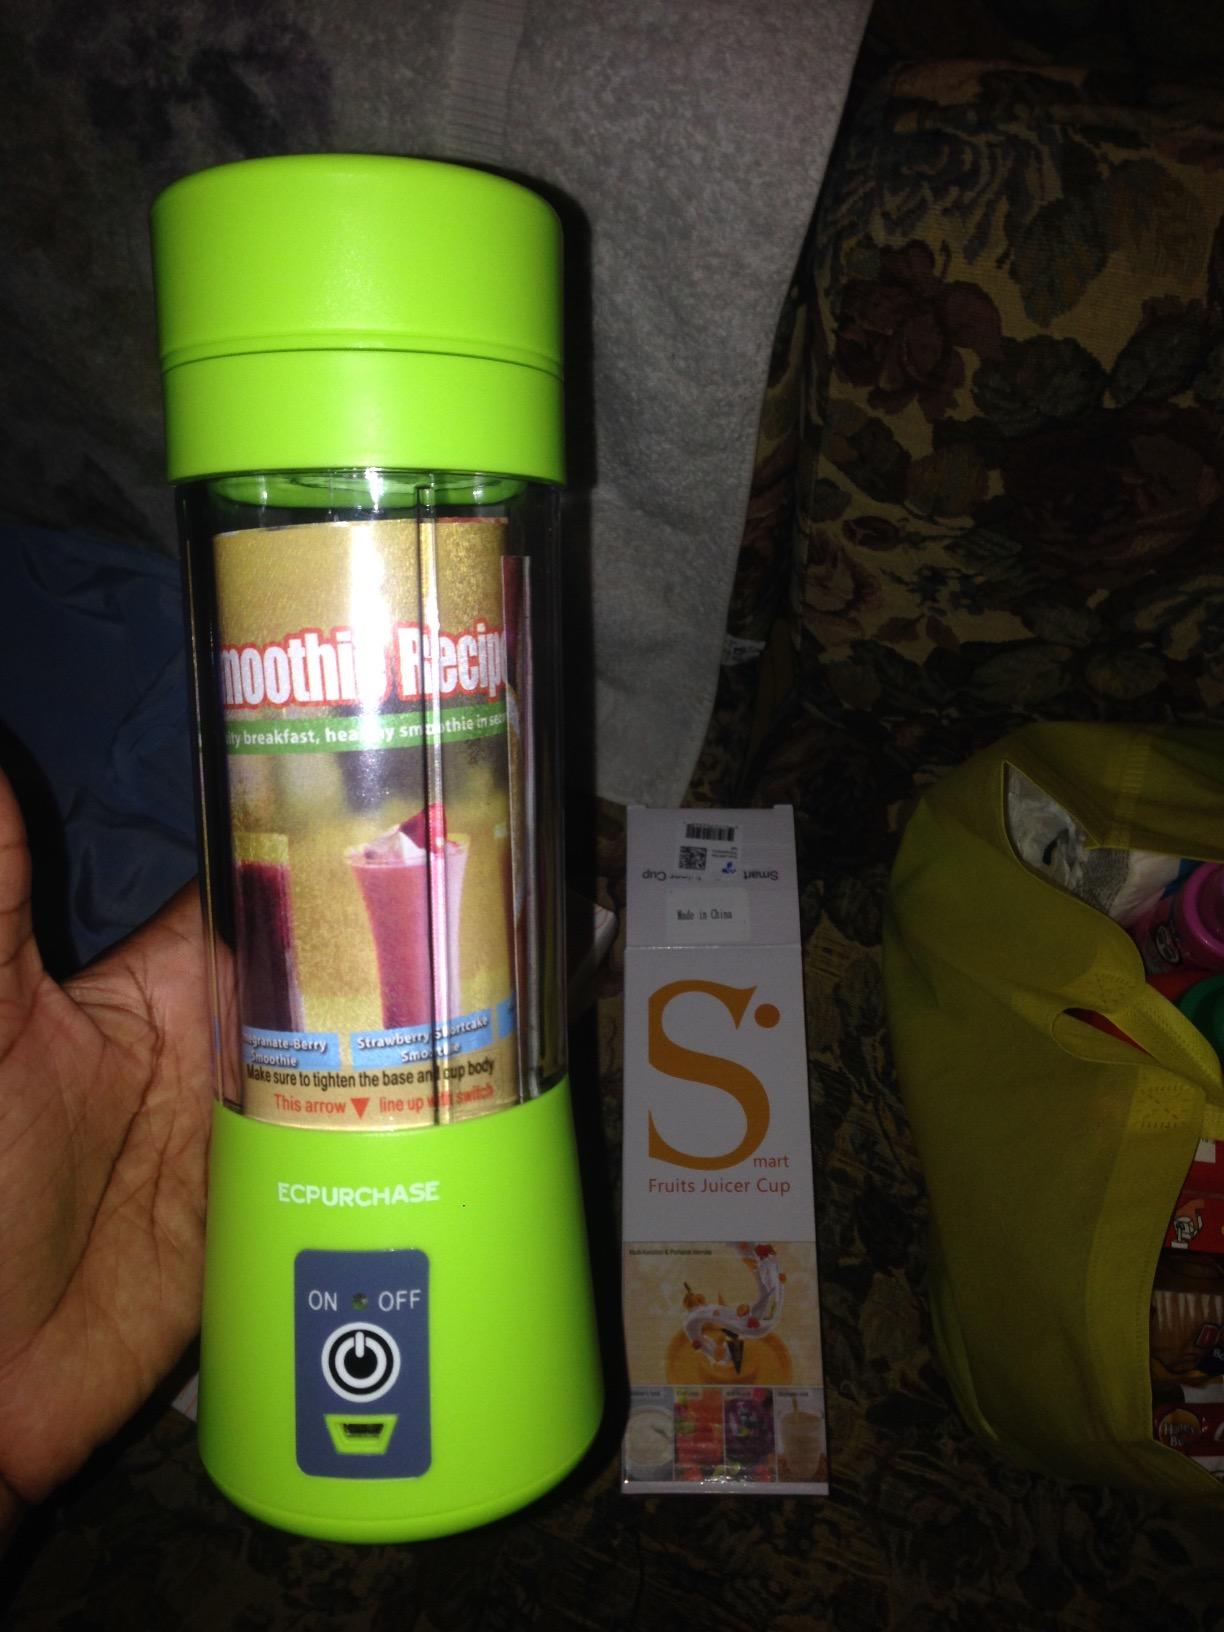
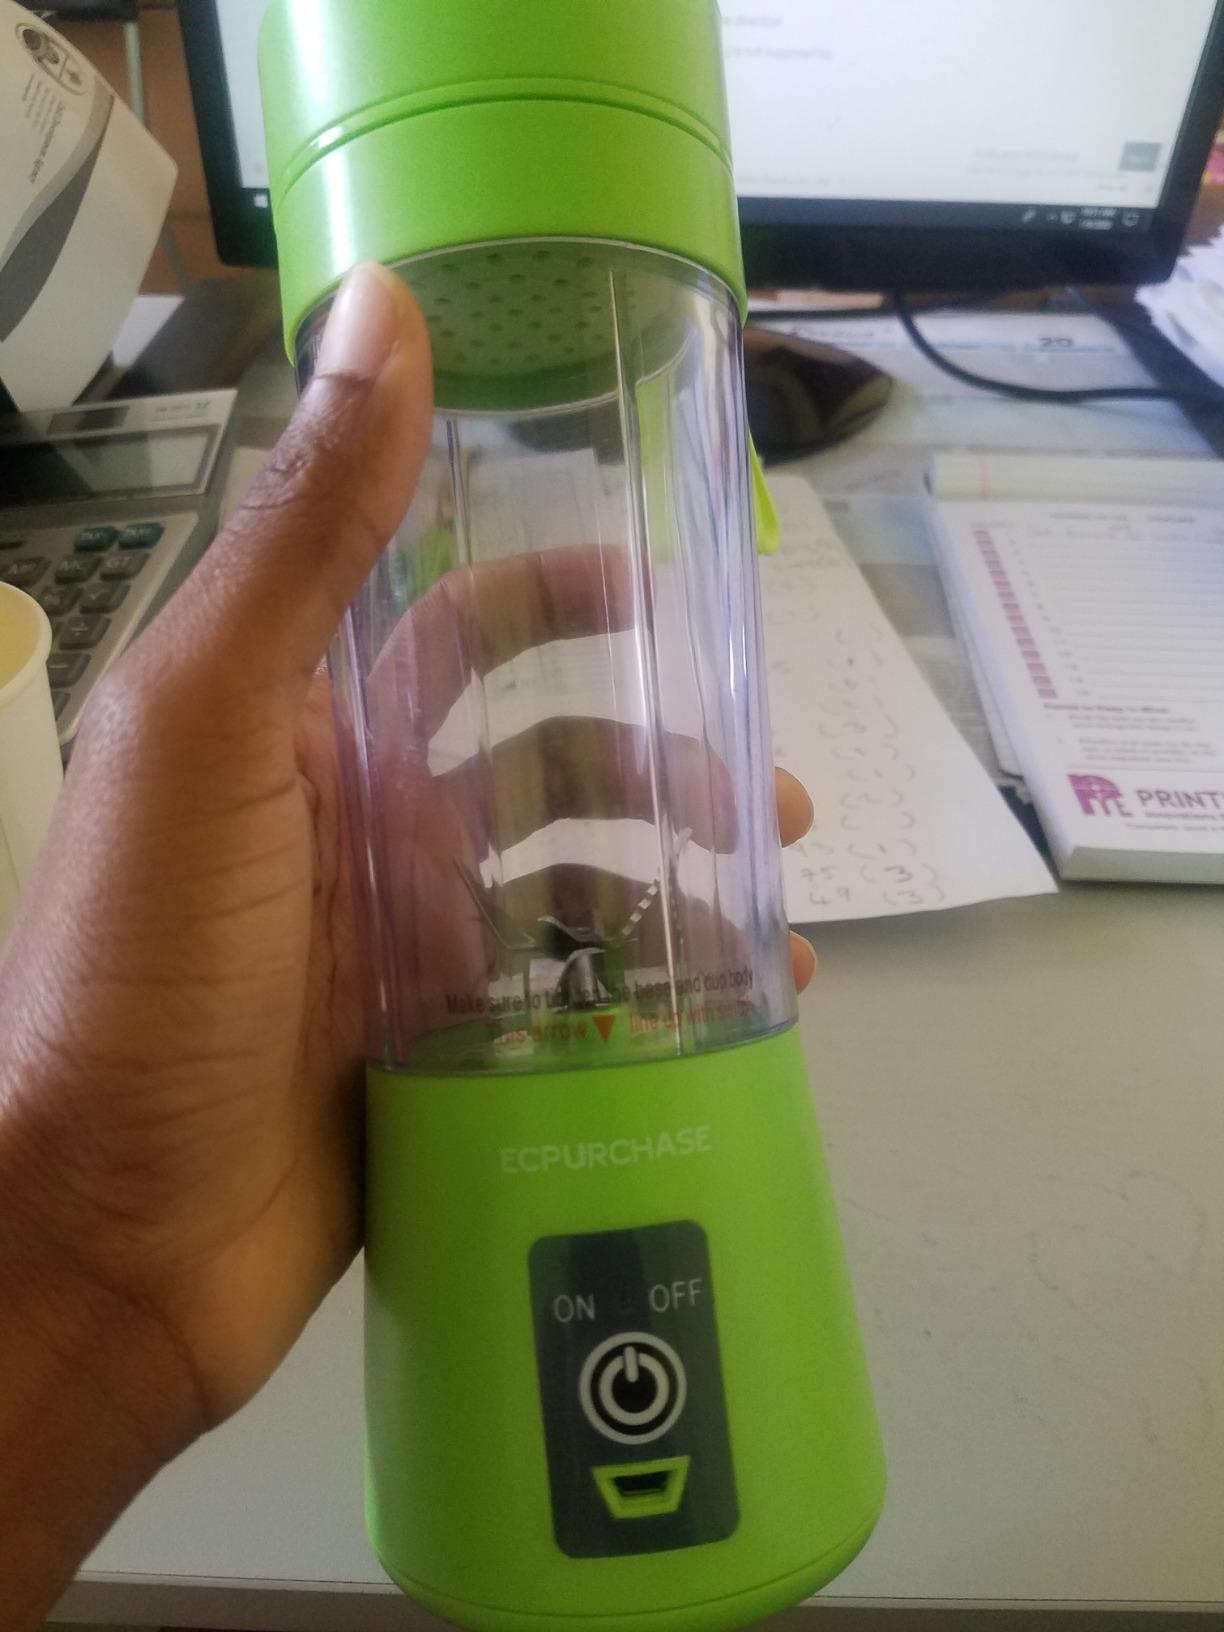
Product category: items_blender
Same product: yes